Campo Elías Delgado

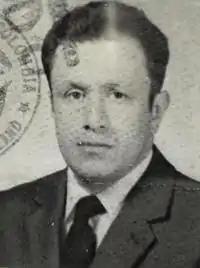
Passport photograph

Campo Elías Delgado Morales (14 May 1934 – 4 December 1986) was a Colombian spree killer, former US serviceman and self-described Vietnam War veteran who killed 29 people, and wounded 12 more, most of them at an upscale Bogotá restaurant called Pozzetto, before being shot dead by police. The event has since become known as the Pozzetto Massacre and is currently the deadliest shooting by a lone gunman in the country's history.